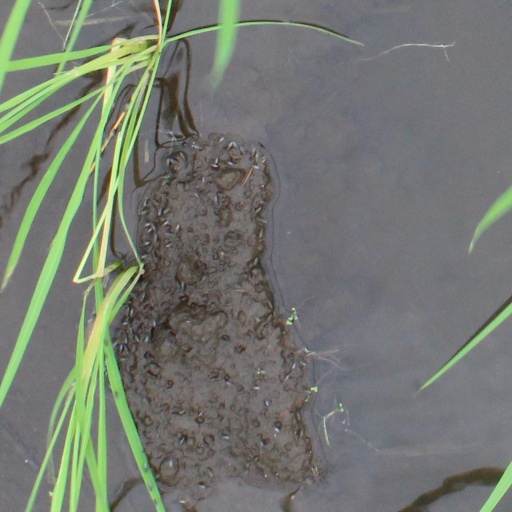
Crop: rice